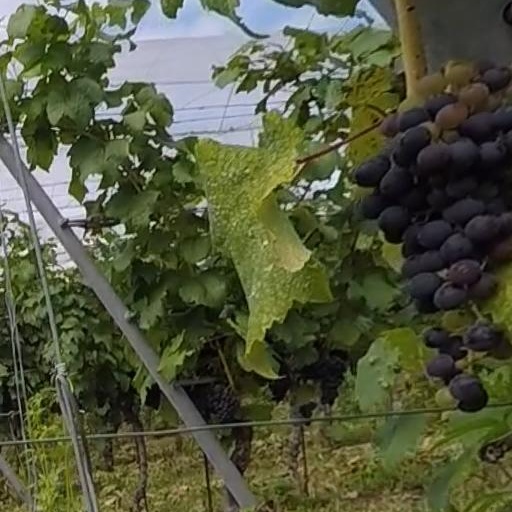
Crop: grape